Charles-Michel de l'Épée

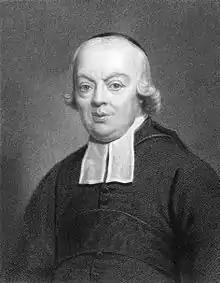

Charles-Michel de l'Épée (24 November 1712 – 23 December 1789) was an 18th-century French philanthropic educator who has become known as the "Father of the Deaf". He founded Institut National de Jeunes Sourds de Paris, the first public school for the deaf, in 1760.